New England Regional Art Museum

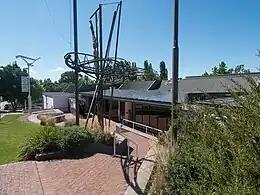

The New England Regional Art Museum, known as NERAM, is a museum of Australian art located in Armidale in the New England region of New South Wales. NERAM's art collections are the second largest and most valuable regional public collection in NSW after the Newcastle Art Gallery. NERAM's collections are valued in excess of A$25 million. The NERAM complex includes six gallery spaces, a Museum of Printing, an artist's studio, conference facilities, shop and café.